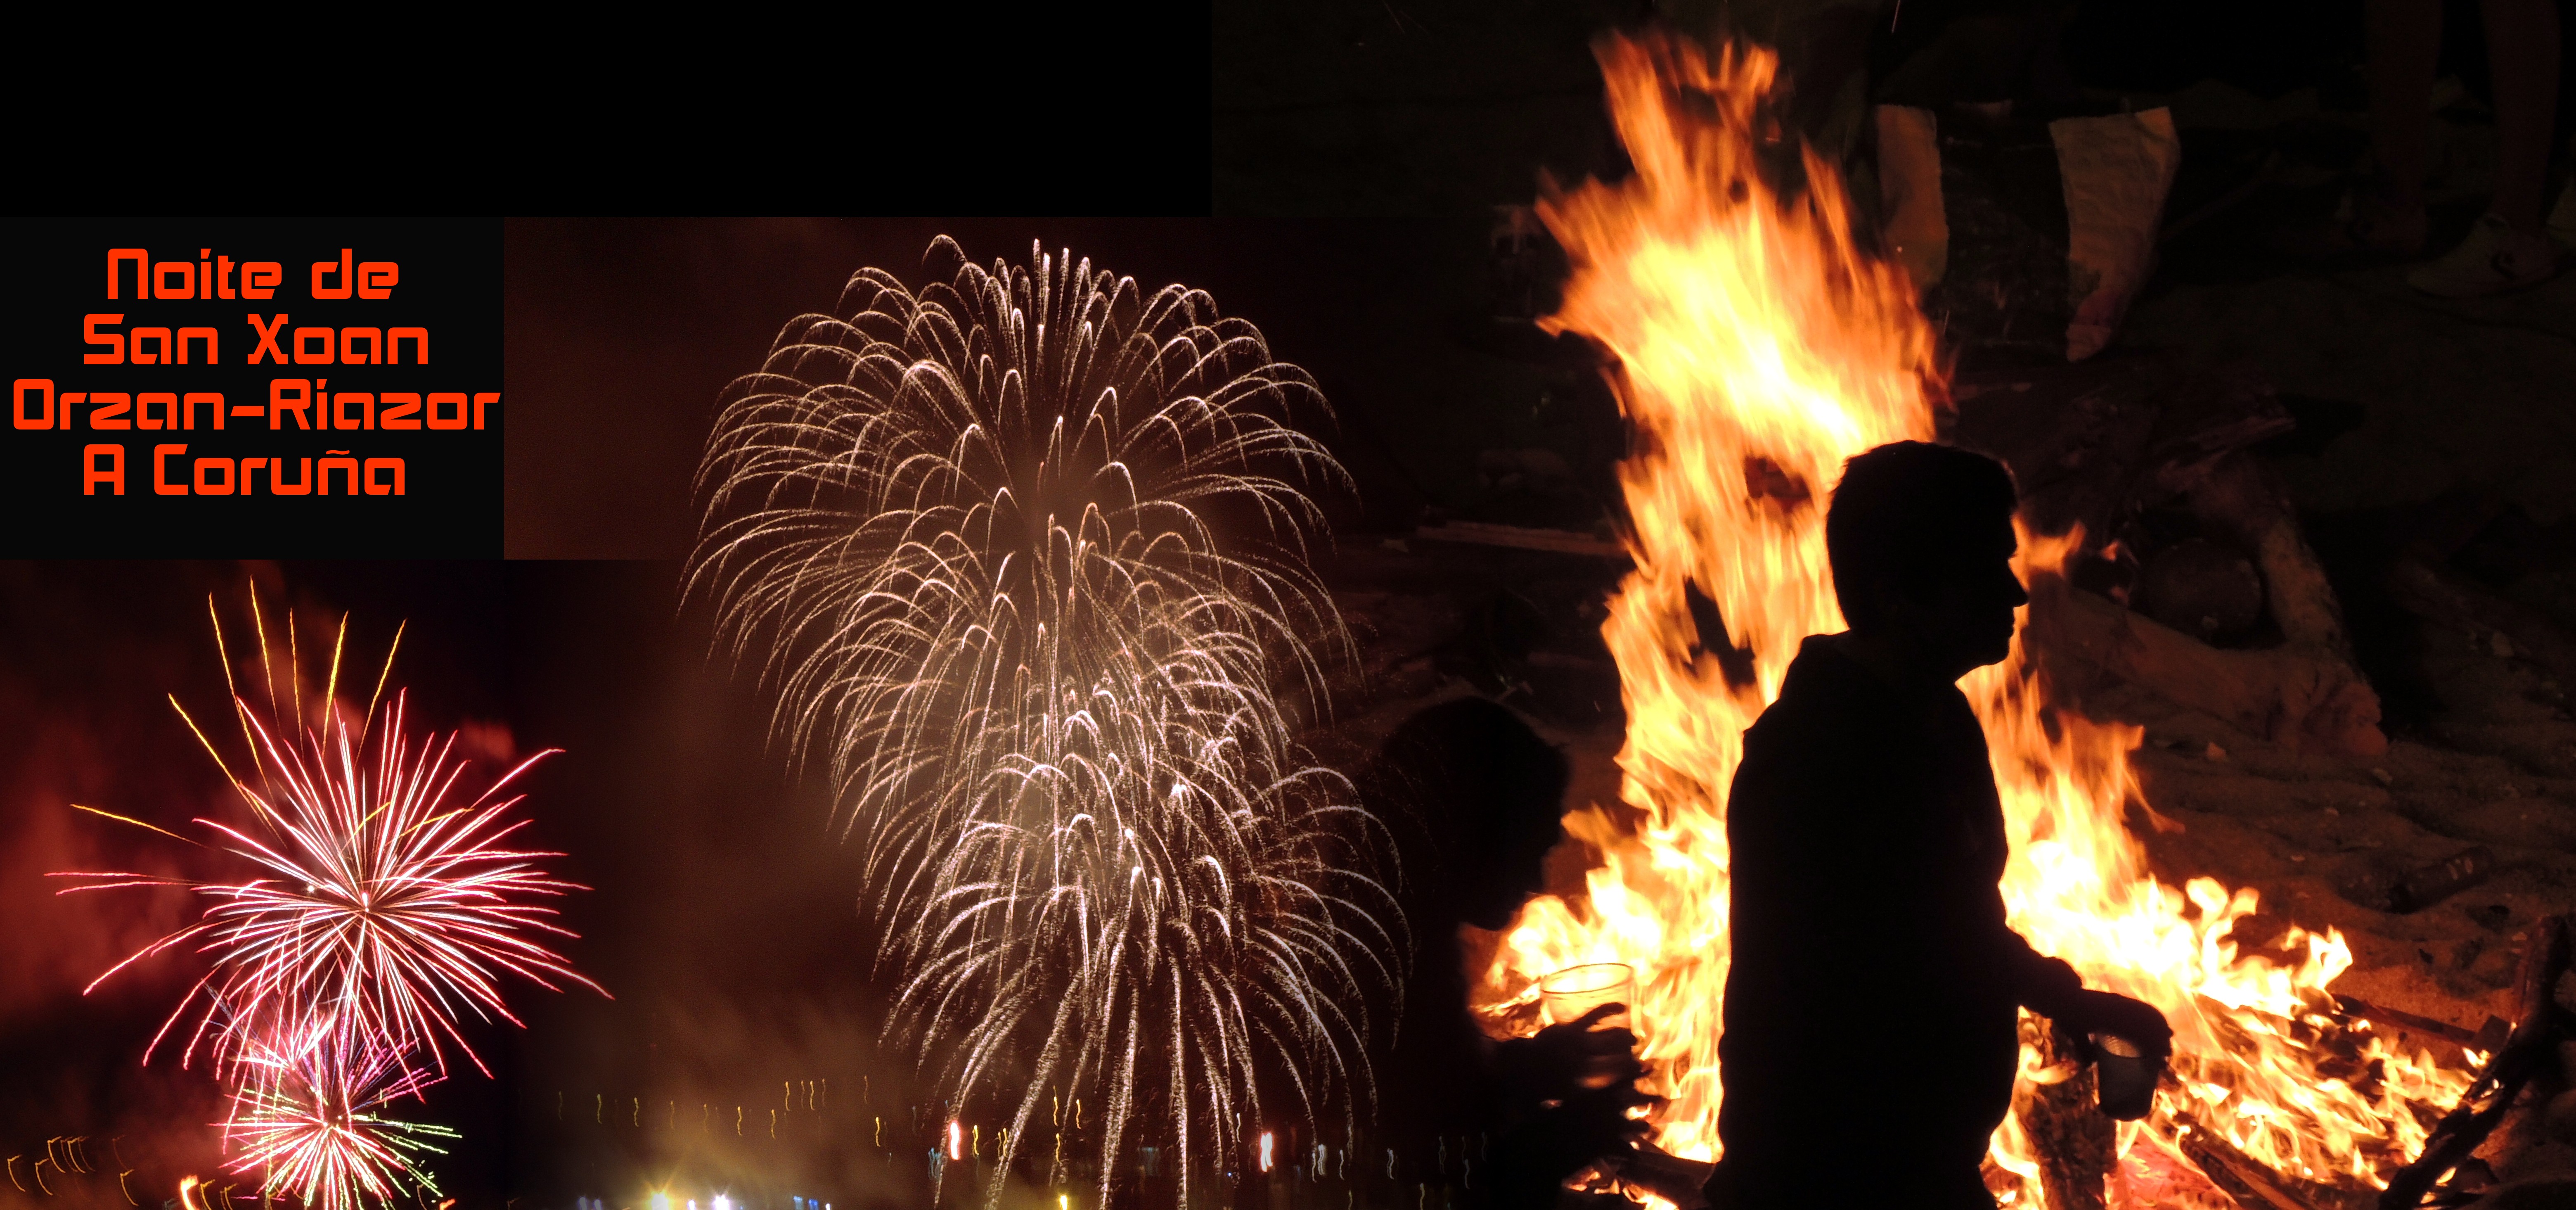
beach, recreation, europe, bonfire, spain, espagne, europa, playa, fiesta, galicia, praia, noche, fuego, sanjuan, espanha, event, nocturna, noite, espana, festa, galiza, corunna, galice, fuegos, riazor, paseomaritimo, hogueras, sanxoan, corugne, orzanriazor, lacoruna, acoru a, coru a, outdoor recreation